VITO experiment

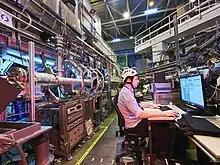
The VITO beamline area in the ISOLDE facility

The Versatile Ion polarisation Technique Online (VITO) experiment is a permanent experimental setup located in the ISOLDE facility at CERN, in the form of a beamline. The purpose of the beamline is to perform a wide range of studies using spin-polarised short-lived atomic nuclei. VITO uses circularly-polarised laser light to obtain polarised radioactive beams of different isotopes delivered by ISOLDE. These have already been used for weak-interaction studies, biological investigations, and more recently nuclear structure research. The beamline is located at the site of the former Ultra High Vacuum (UHV) beamline hosting ASPIC.